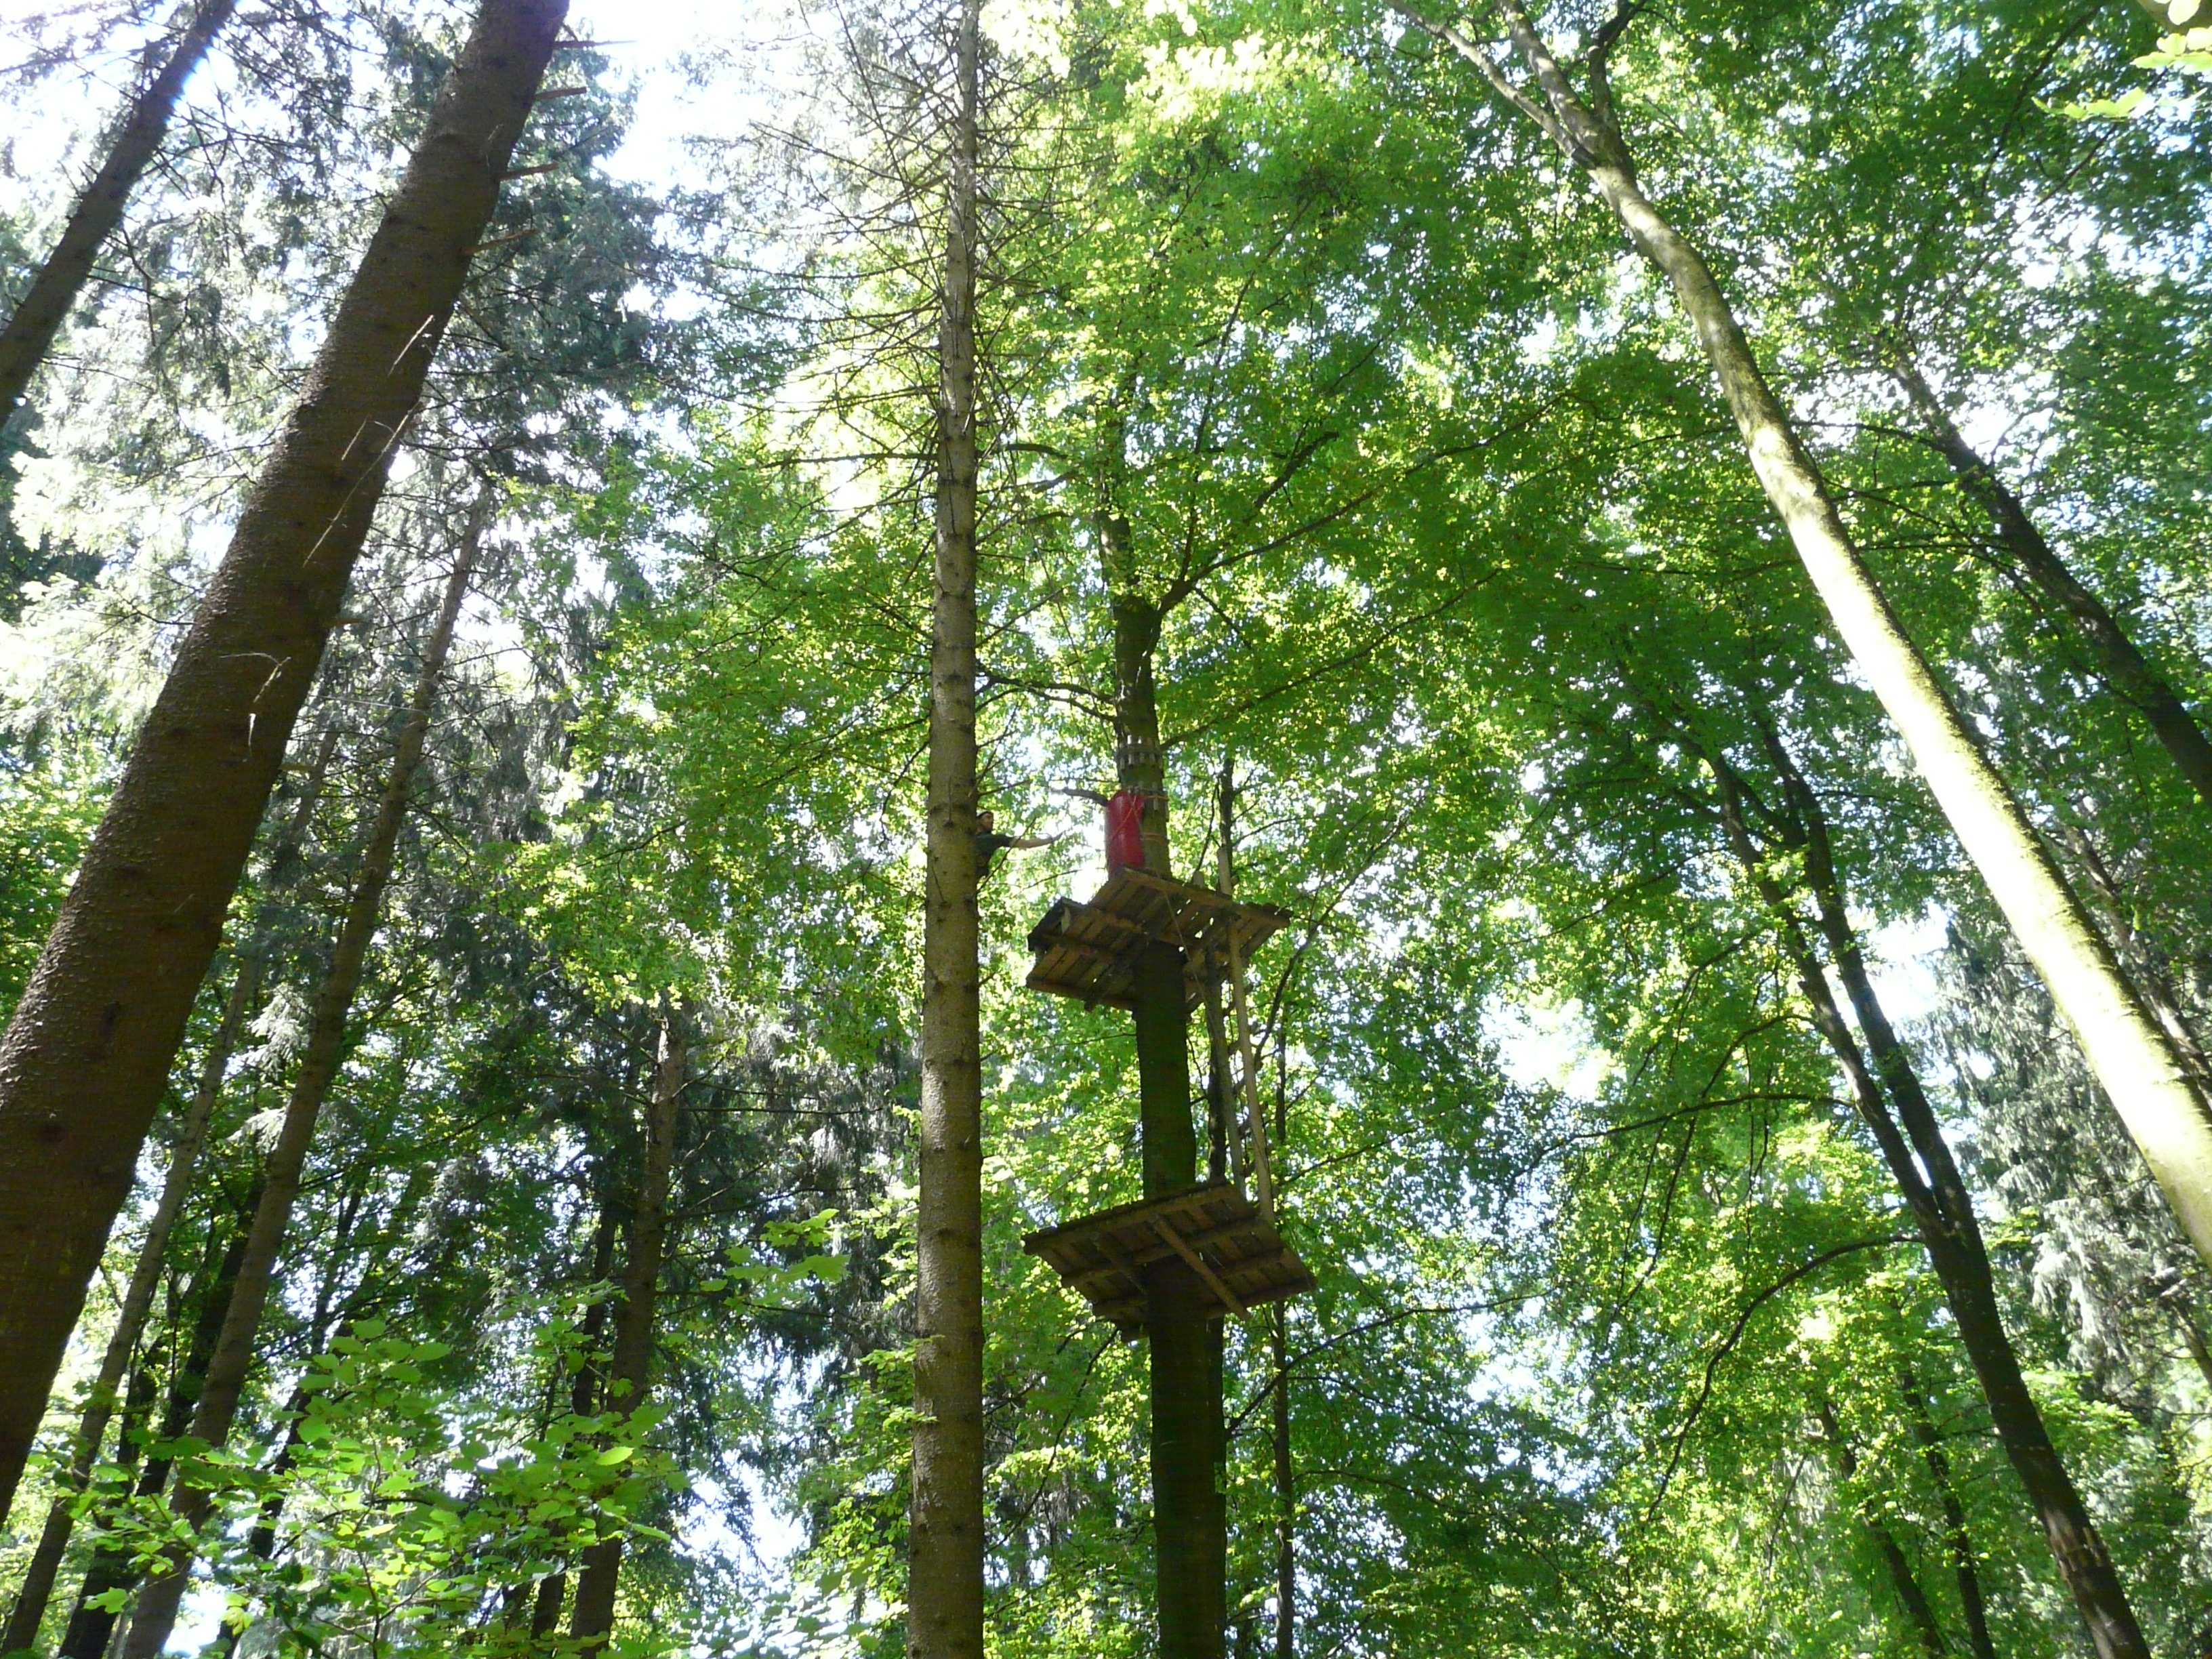
tree, forest, branch, plant, sunlight, trunk, high, jungle, balance, climb, crown, fear, team, vegetation, rainforest, deciduous, grove, woodland, habitat, top, ecosystem, dangerous, daring, overcoming, parcour, range of motion, biome, high ropes course, climbing garden, climbing forest, rope park, head for heights, forest ropes, drex, ropes course, team spirit, exhausting, old growth forest, natural environment, woody plant, temperate broadleaf and mixed forest, temperate coniferous forest, land plant